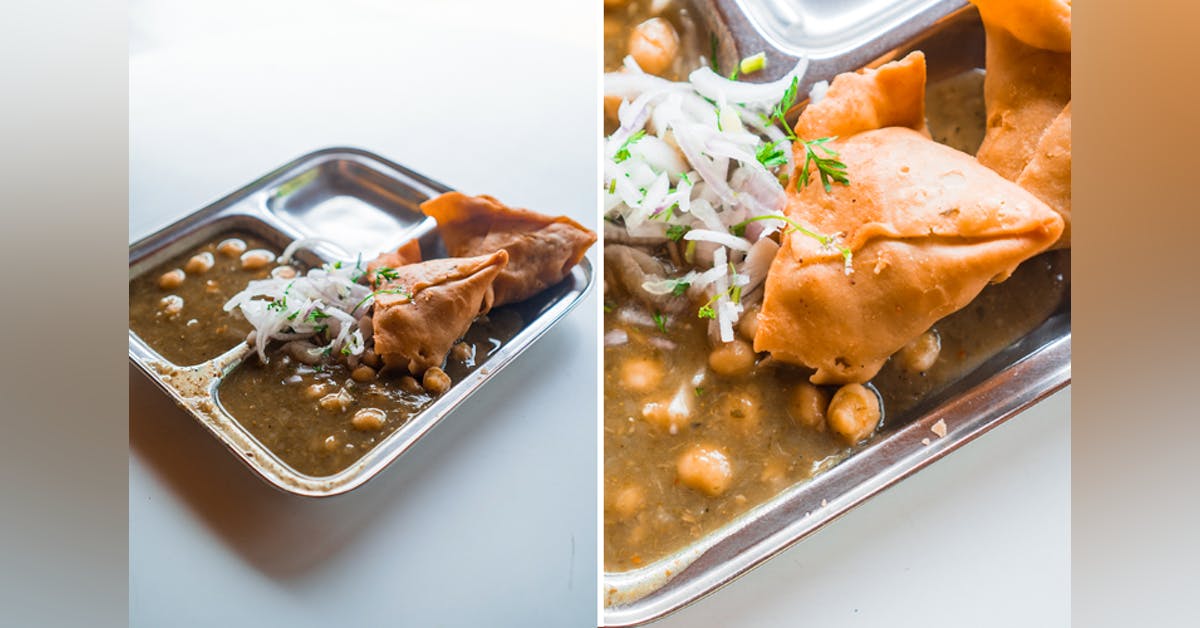
Dish: samosa